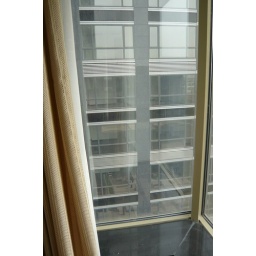
full length window in the bedroom